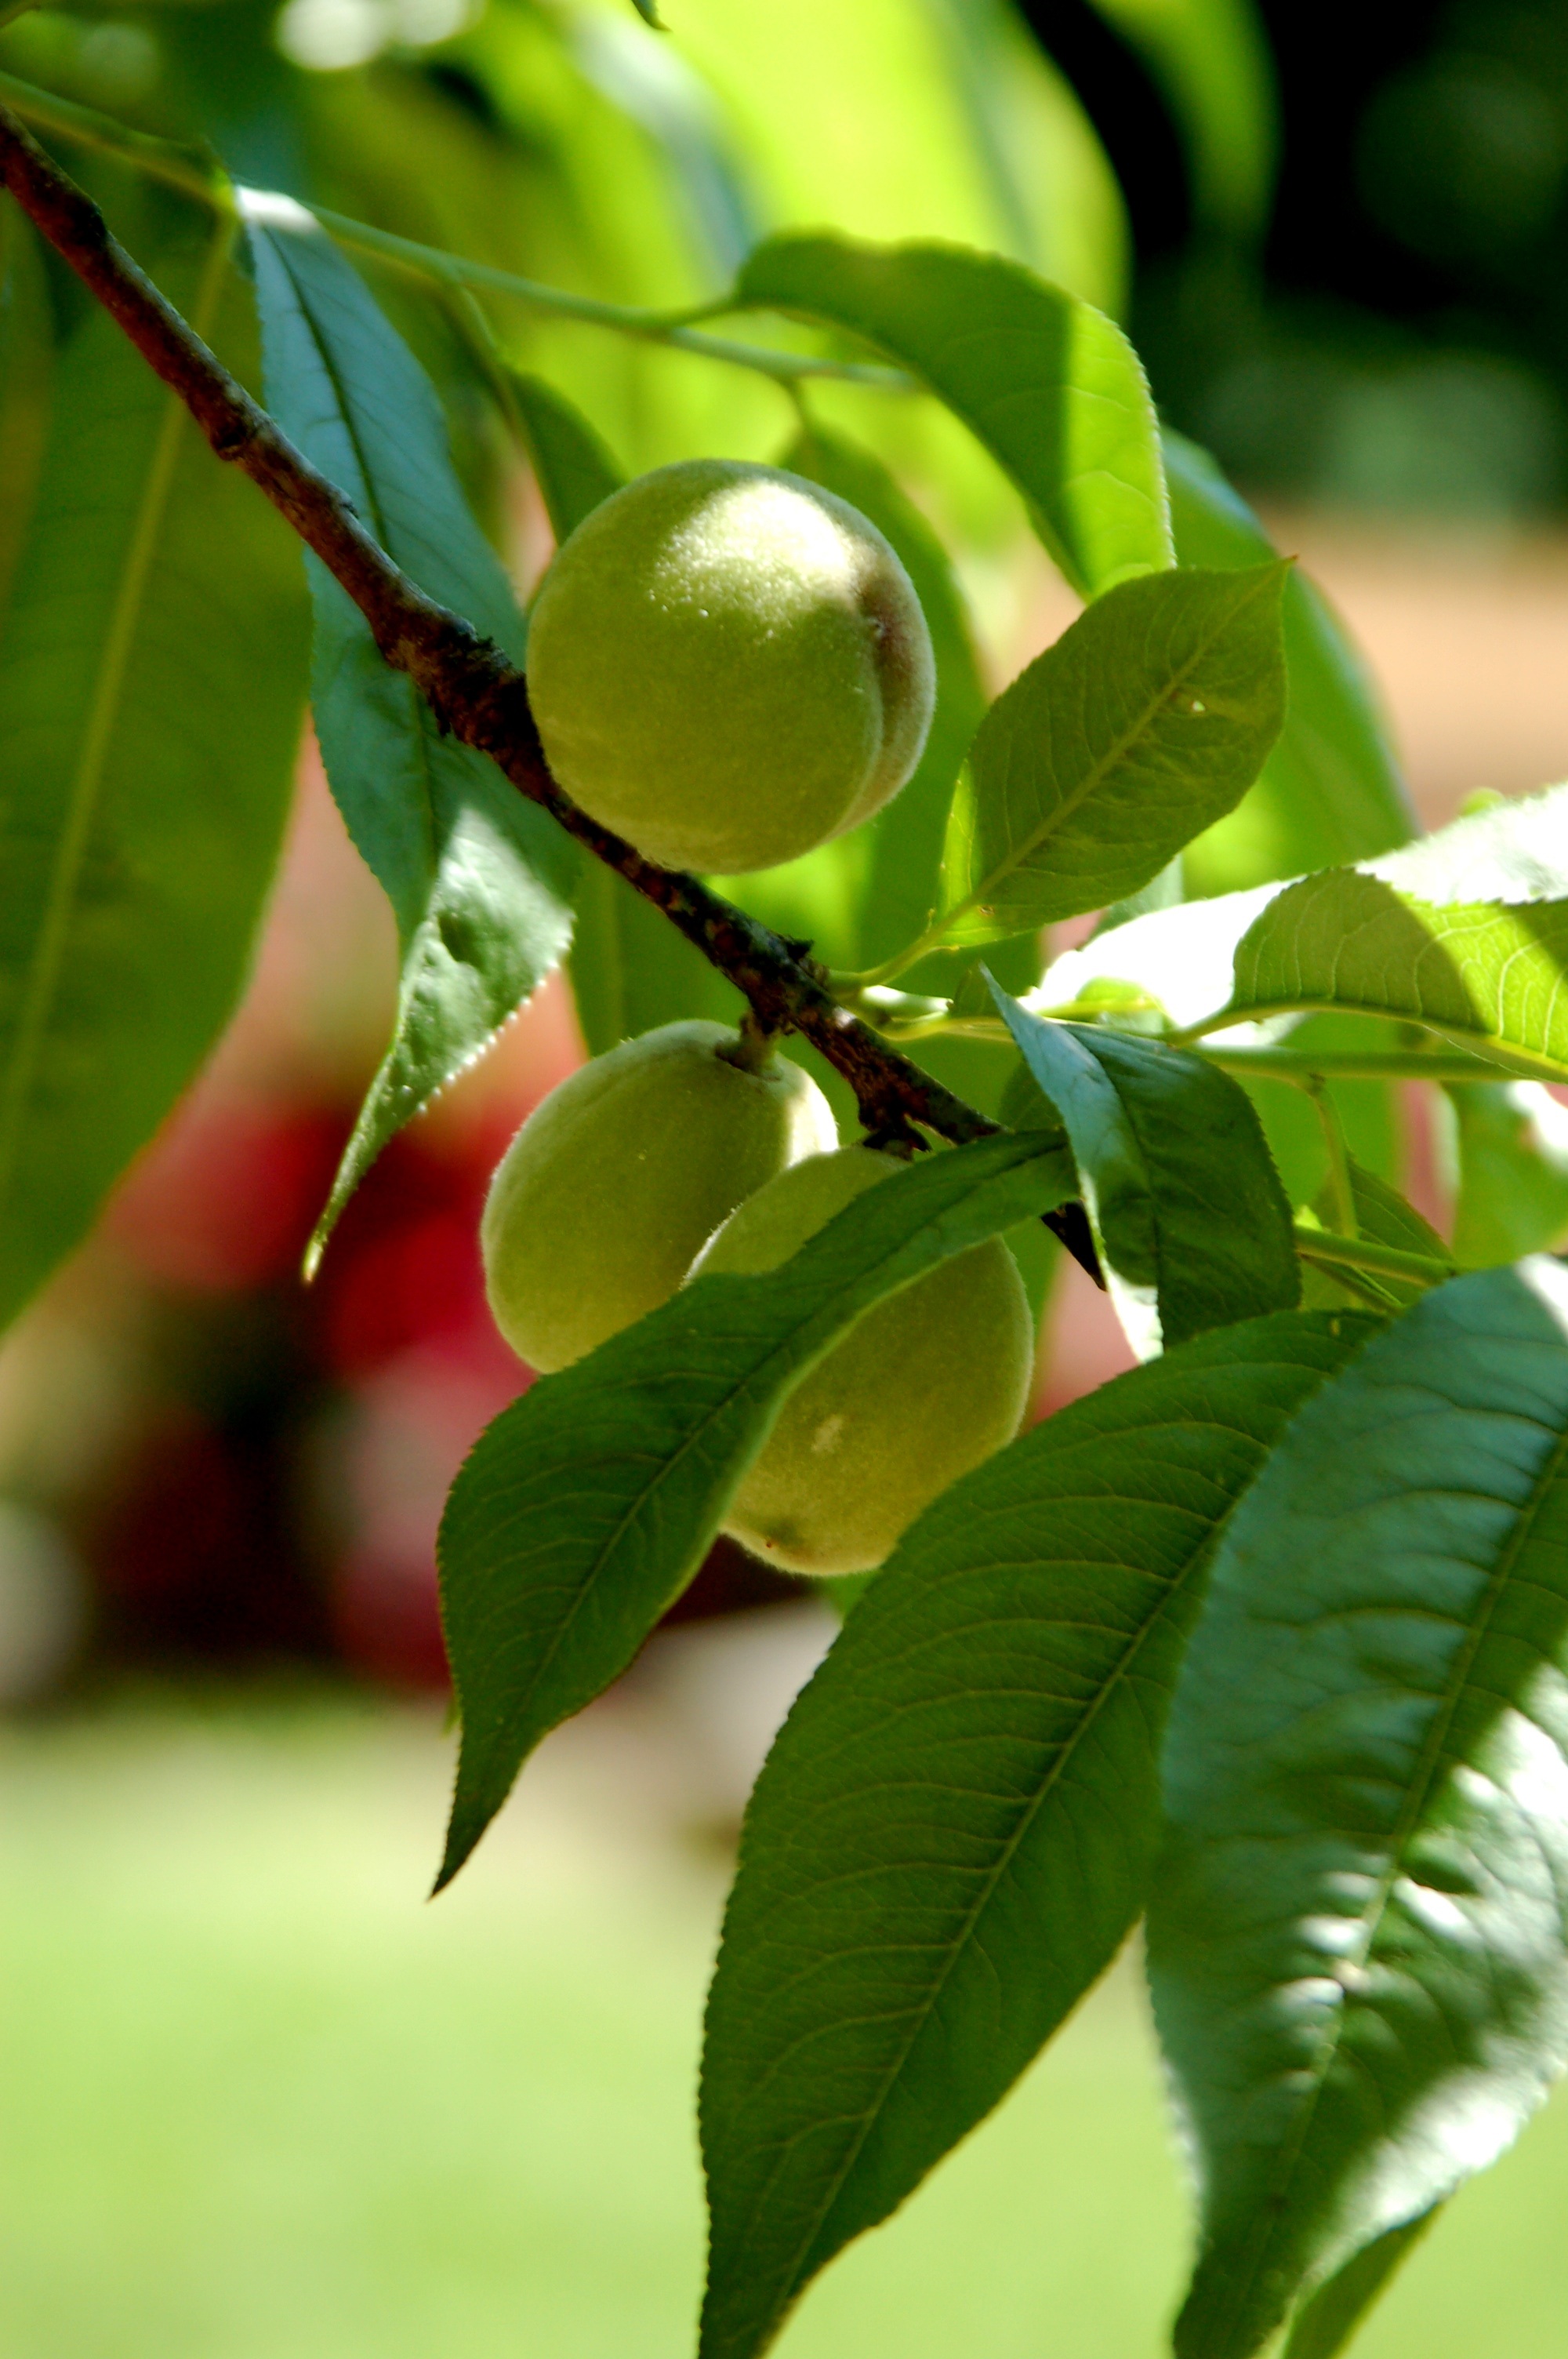
tree, nature, outdoor, branch, plant, fruit, leaf, flower, summer, food, spring, green, produce, grow, natural, evergreen, botany, garden, flora, cultivation, leaves, shrub, peach, organic, macro photography, peaches, flowering plant, growing plant, unripe, woody plant, land plant